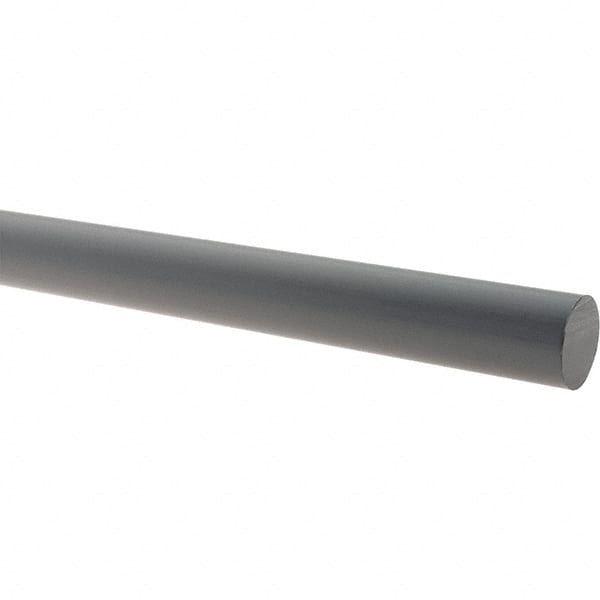
Made in USA - 1/2" Thick x 24" Wide x 2' Long, CPVC Sheet - Gray
Item #: 52419652 Brand: Made in USA Exact Tooling IR#: 04 Product Specifications Material CPVC Thickness (Inch) 1/2 Width (Inch) 24 Length (Feet) 2 Length (Inch) 24 Color Gray
Brand: Made in USA
Category: Hardware > Building Materials > Lumber & Sheet Stock